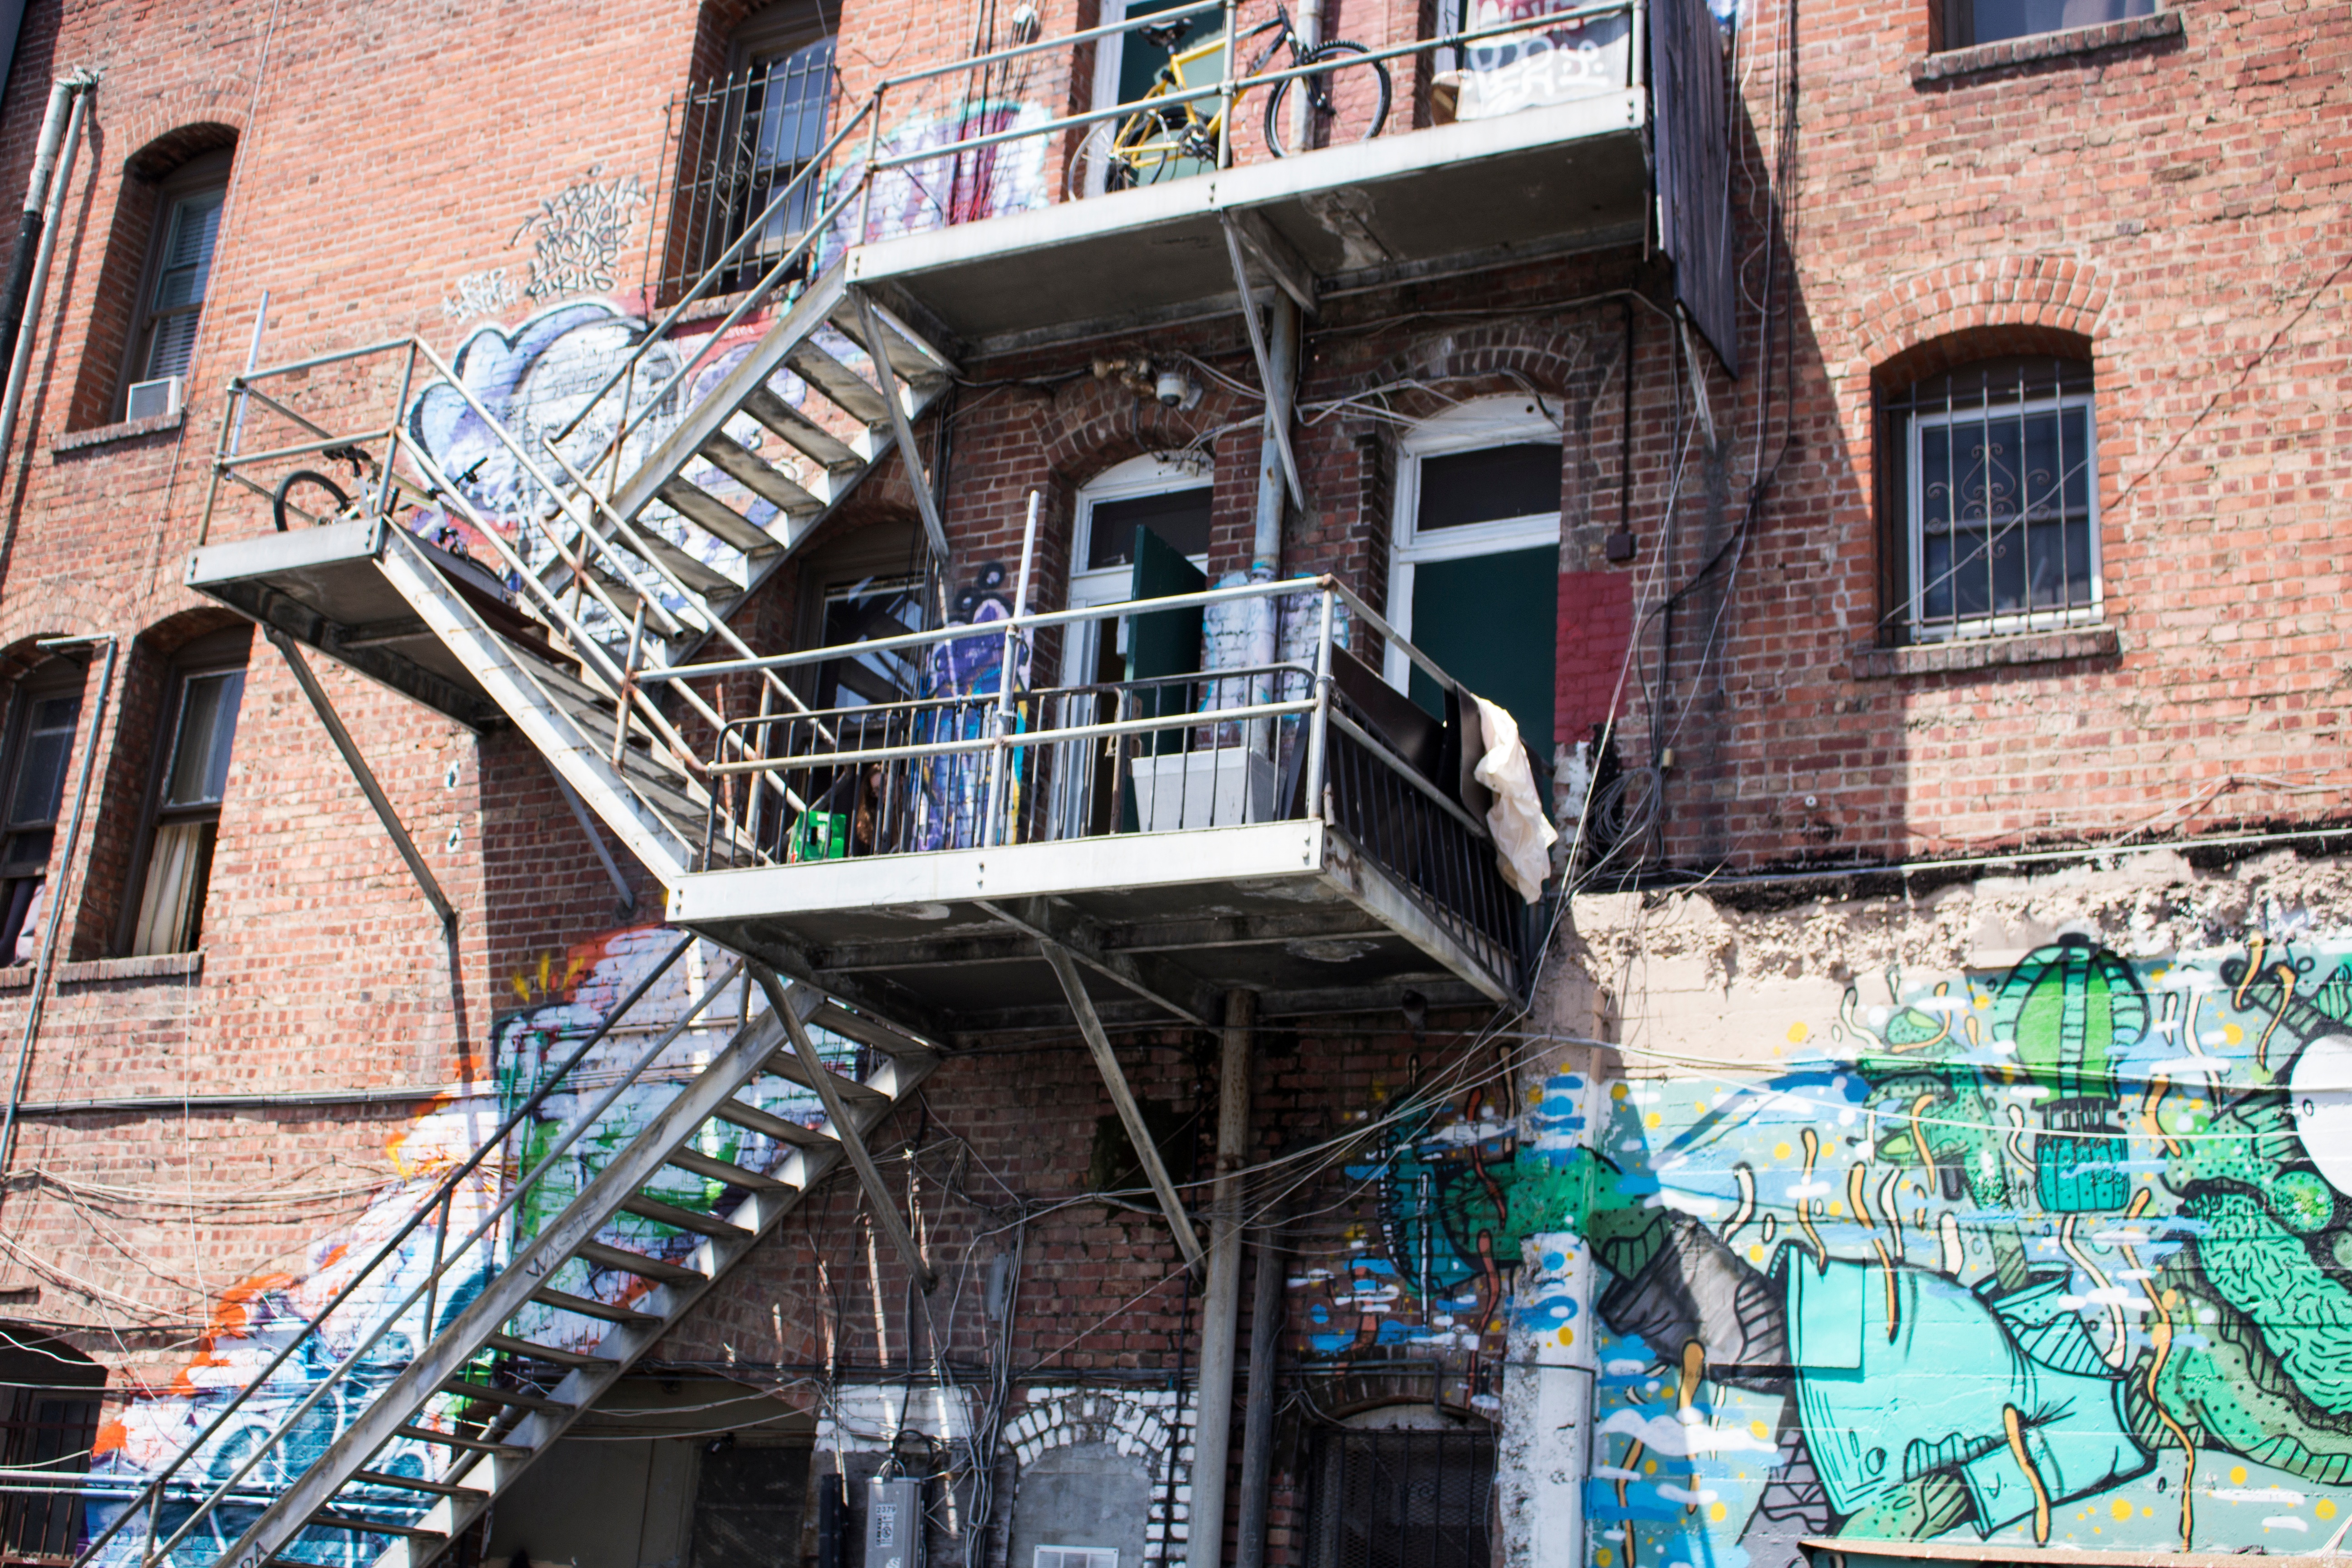
street, house, town, city, wall, downtown, facade, art, mural, neighbourhood, urban area, residential area, human settlement